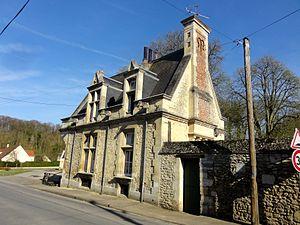
Conciergerie de Heilles.
Heilles est une commune française située dans le département de l'Oise, en région Hauts-de-France.